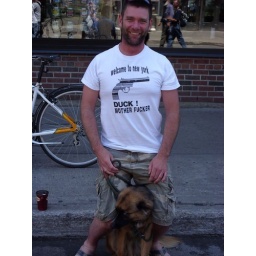
June 2008. Photo by Stefanie M. His dog was gorgeous! Shepherd/Husky mix with bright blue eyes.